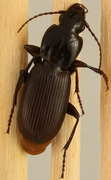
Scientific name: Pterostichus restrictus
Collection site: Niwot Ridge Mountain Research Station Site (NIWO), plot NIWO_002